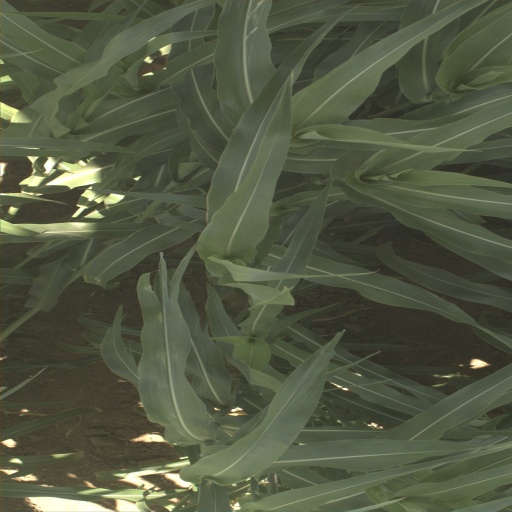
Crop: sorghum